Ust-Orda Buryat Autonomous Okrug

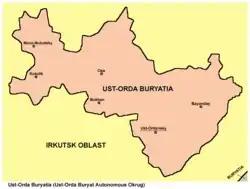
Map of the Ust-Orda Buryat Autonomous Okrug

Ust-Orda Buryat Autonomous Okrug was an autonomous okrug of Russia within Irkutsk Oblast. After a 16 April 2006 referendum, in which almost 90% of participants voted for unification with Irkutsk Oblast, the autonomous okrug was merged into the oblast on 1 January 2008. The territory has since been administrated as the Ust-Orda Buryat Okrug of Irkutsk Oblast.